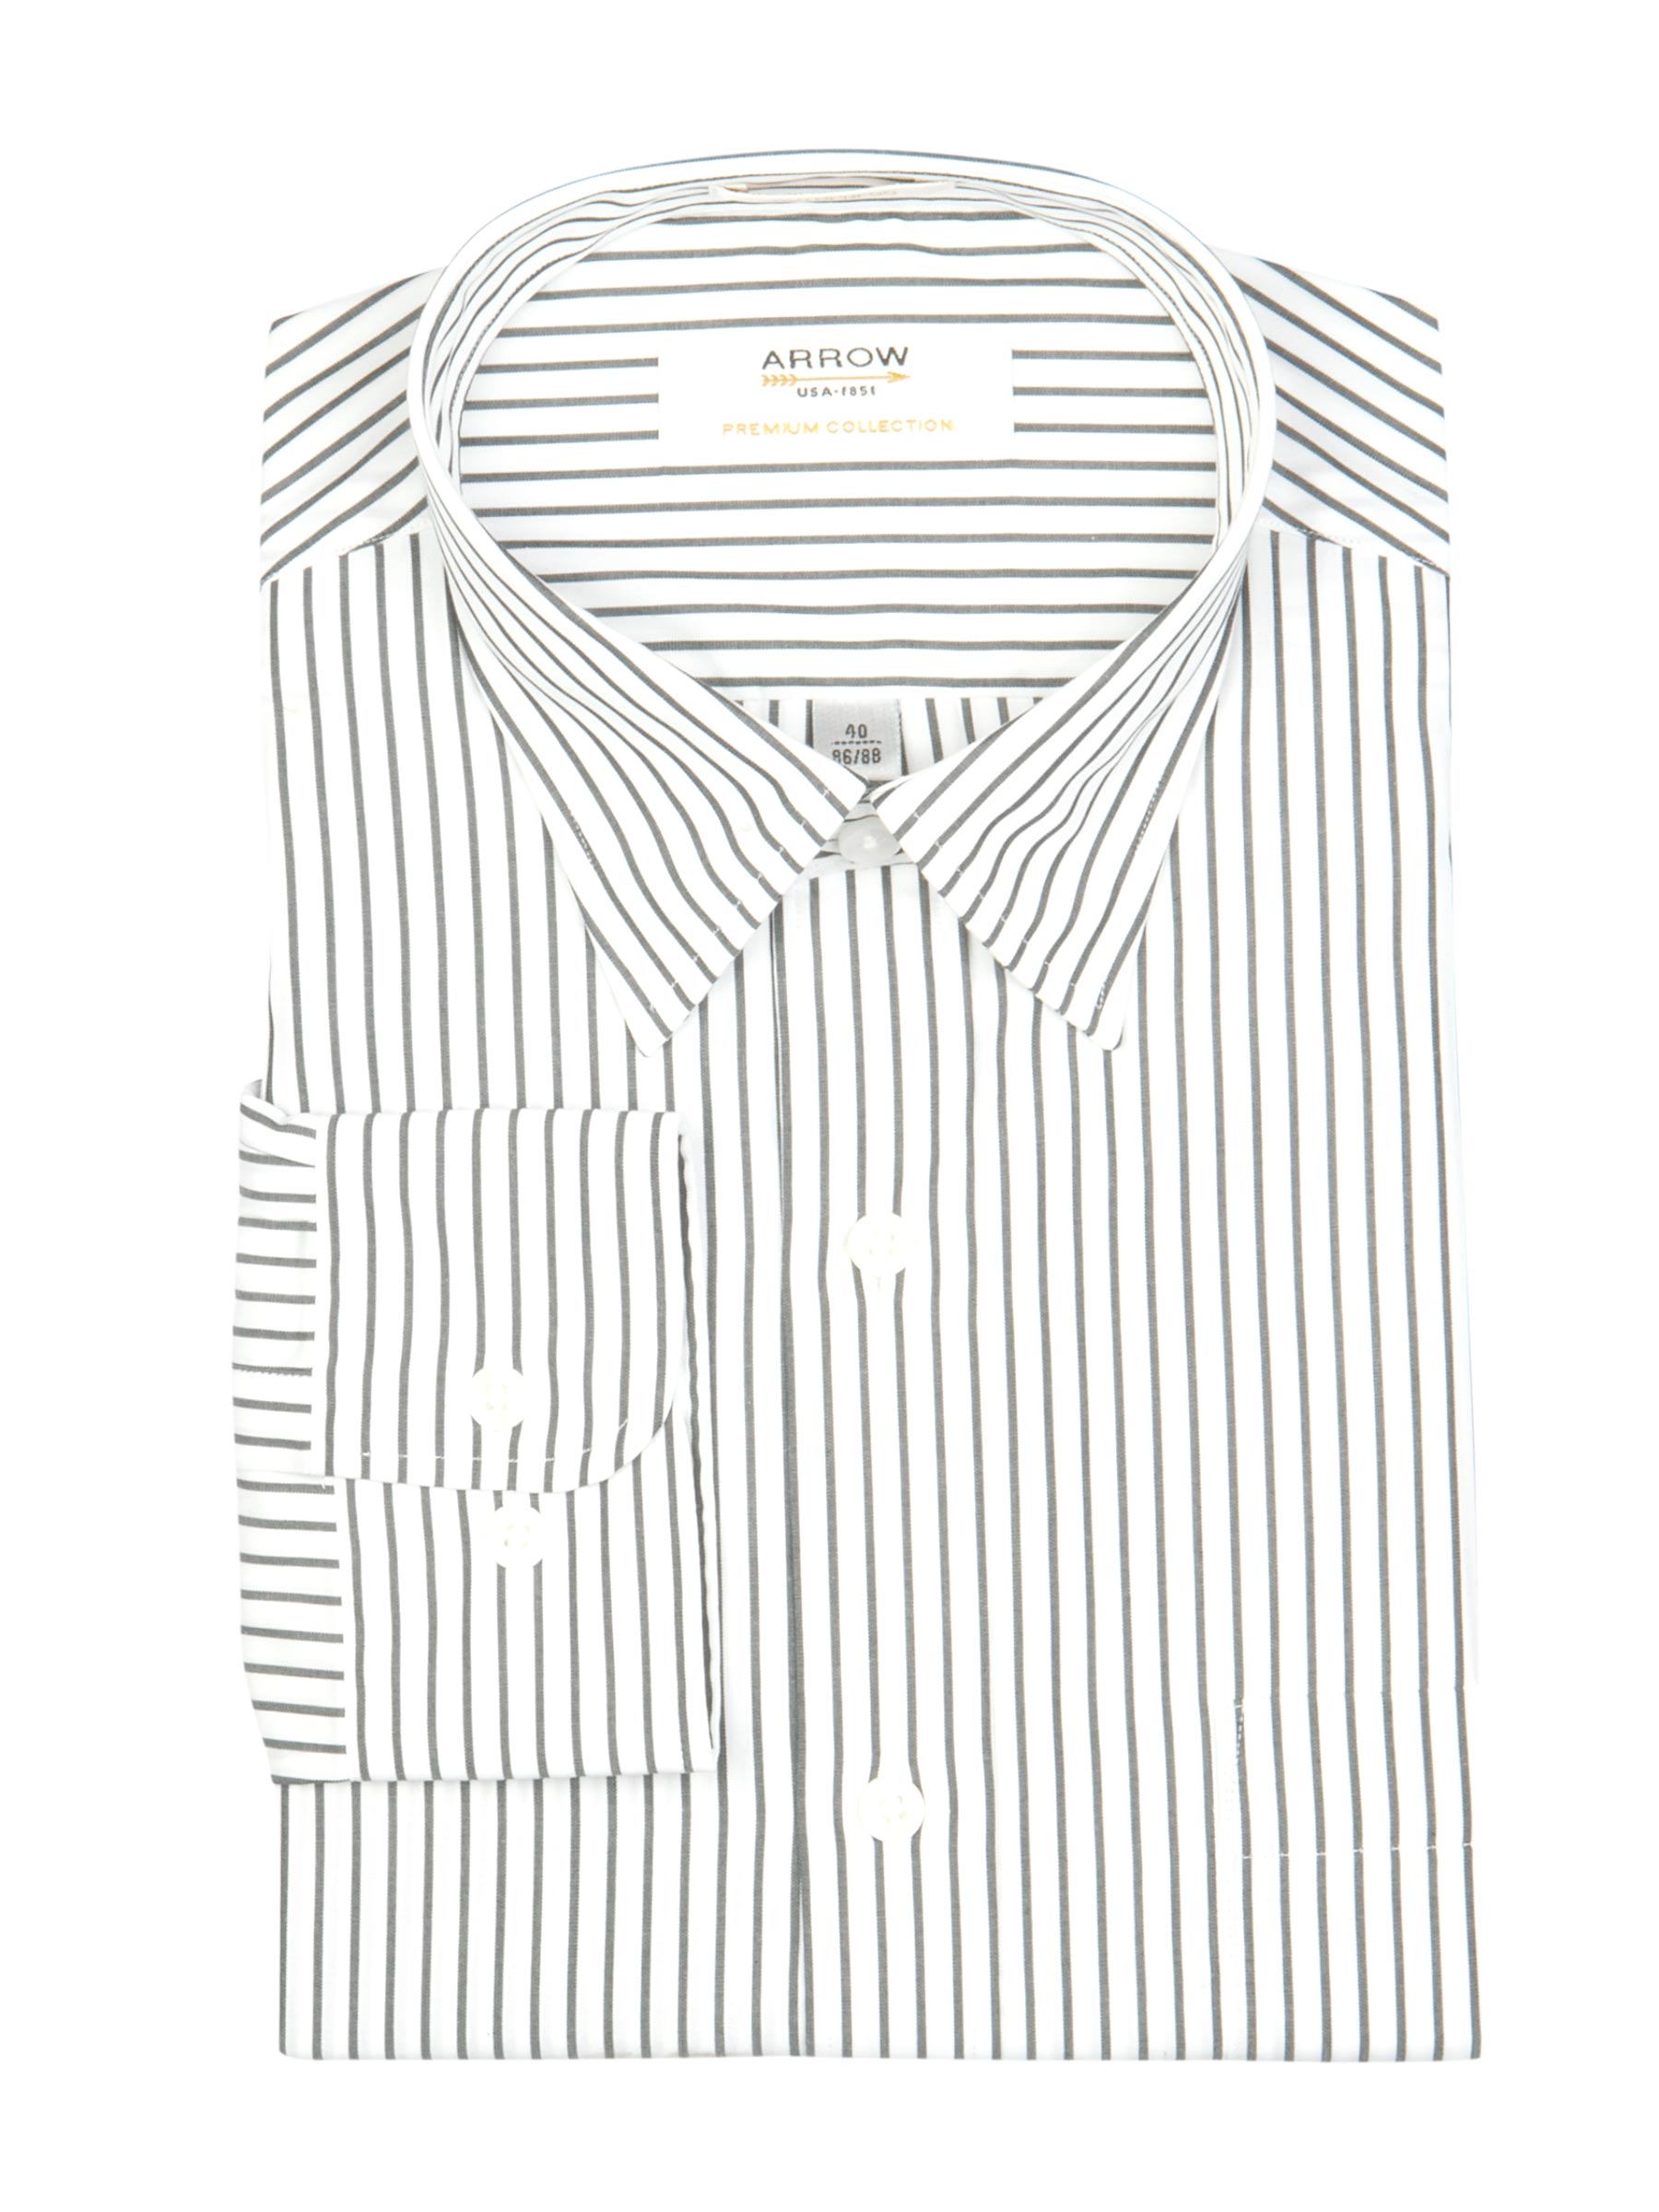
Arrow Men White Striped Shirt
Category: Apparel / Topwear / Shirts
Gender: Men
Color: White
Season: Fall 2011
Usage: Formal